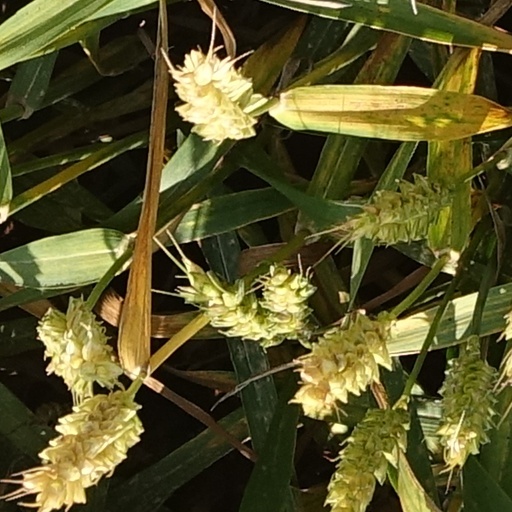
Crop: wheat